Sikorsky HH-60 Pave Hawk

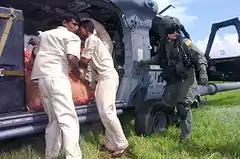
Sri Lankan relief workers unload vegetables from an HH-60G during an Operation Unified Assistance mission

In 1999, the USAF identified a need for a helicopter with improved range, speed, and cabin space. An options analysis was completed in 2002 and funding for 141 aircraft under the "personnel recovery vehicle" program began in 2004. In 2005, it was renamed "CSAR-X", meaning combat search and rescue. Sikorsky entered the HH-92 Superhawk, Lockheed Martin entered the VH-71 Kestrel, and Boeing entered the HH-47 Chinook. The HH-47 won the competition in November 2006, but the award was cancelled after successful protests from both rival competitors. A Request for Proposals (RFP) was reissued in 2007, but protested again before proposals were received, leading to a second cancellation. In March 2010, the USAF announced a recapitalization plan to return its 99-aircraft inventory to 112 airframes, incrementally replacing aging HH-60Gs; a secondary plan to replace 13 attrition HH-60s, seven of which were lost in combat since 2001, was also initiated. The USAF deferred secondary combat search and rescue requirements calling for a larger helicopter. A UH-60M-based version was offered as a replacement.